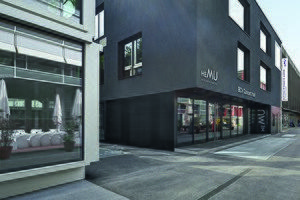
HEMU Flon
La Haute École de Musique de Lausanne est une institution d’enseignement professionnel supérieur de la musique à Lausanne, en Suisse. Elle enseigne la musique classique, le jazz et les musiques actuelles.